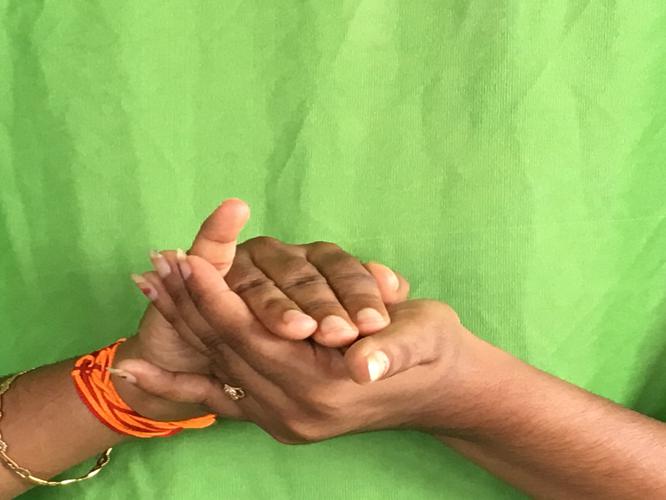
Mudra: Samputa
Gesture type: double_hand